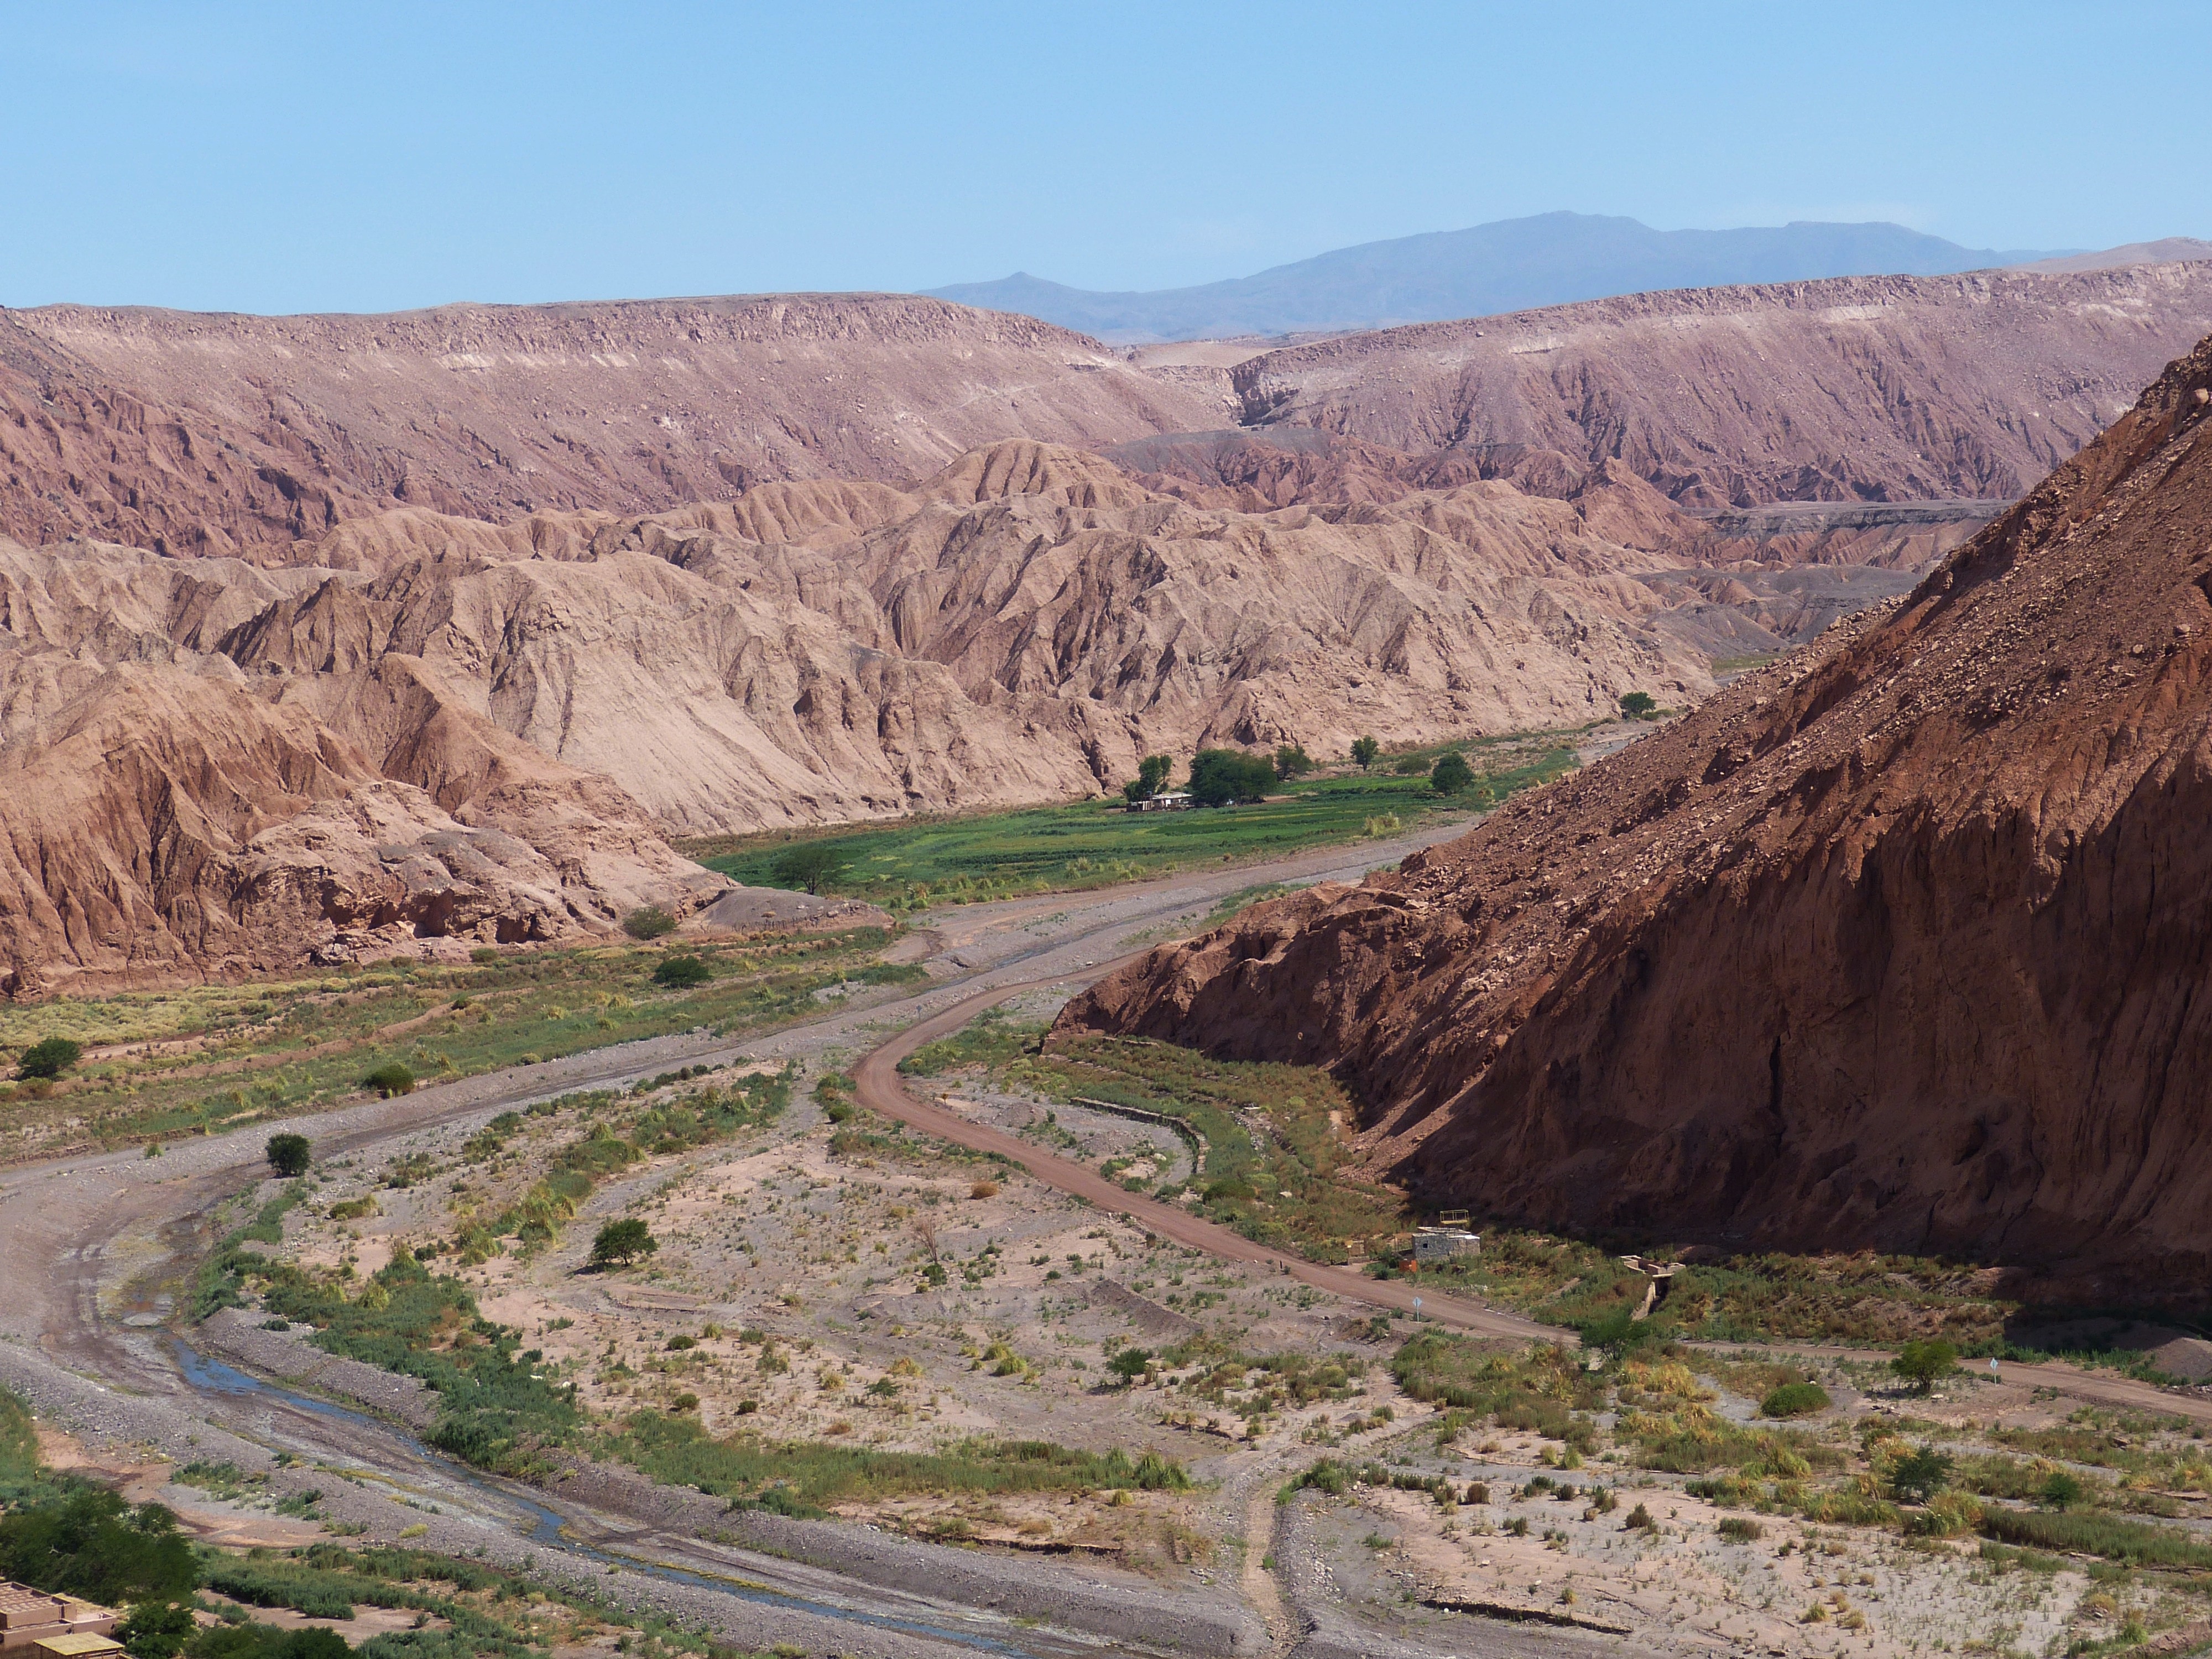
landscape, nature, desert, valley, volcano, soil, canyon, reservoir, chile, geology, mountains, infrastructure, badlands, plateau, south america, quarry, andes, oasis, wadi, atacama, landform, san pedro, san pedro de atacama, geographical feature, geological phenomenon